Jackie Chan J-Mat Fitness

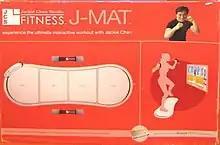

The Jackie Chan J-Mat Fitness is a mat serving as a video game requiring a XaviXPORT console to operate. This 2005 game, similar to the later released Nintendo game "Wii Fit", is made to make players exercise. The players control Jackie Chan in a variety of modes such as reflex mode, running and exercising (which is played in a similar style to "Dance Dance Revolution" games).